Alan Rawlinson

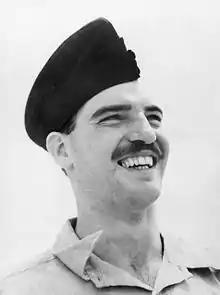
Flight Lieutenant Rawlinson in Palestine, June 1941

Alan Charles Rawlinson, (31 July 1918 – 27 August 2007) was an Australian airman who became a fighter ace in World War II. He was credited with at least eight aerial victories, as well as two aircraft probably destroyed, and another eight damaged.